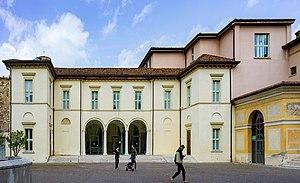
Palazzo Bettoni Cazzago sur place Piazza Bruno Boni à Brescia en Italie.
L'université de Brescia est une université italienne, à Brescia.
La famille Bettoni est une famille d'origine celte, viking et lombarde, patricienne installée par la suite durablement à Venise et anoblie.